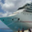
Label: ship